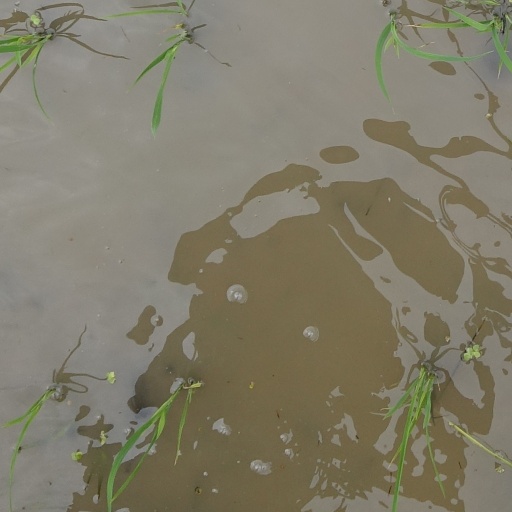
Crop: rice